Democratic Party (Italy)

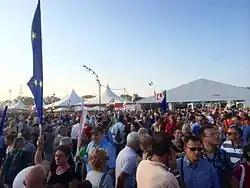
Festa de "l'Unità" in Bologna, 2014

In the midst of the formation of Draghi's government, Zingaretti was heavily criticised by the party's minority for his management of the crisis and strenuous support to Conte. On 4 March, after weeks of internal turmoil, Zingaretti announced his resignation as secretary, stating that he was "ashamed of the power struggles" within the party. In the next days, many prominent members of the PD, including Zingaretti himself, but also former Prime Minister Gentiloni, former party secretary Franceschini and President of Emilia-Romagna Bonaccini, publicly asked former Prime Minister Enrico Letta to become the new leader of the party. Following an initial reluctancy, Letta stated that he needed a few days to evaluate the option. On 12 March, he officially accepted his candidacy as new party's leader. On 14 March, the national assembly of the PD elected Letta secretary with 860 votes in favour, 2 against and 4 abstentions.